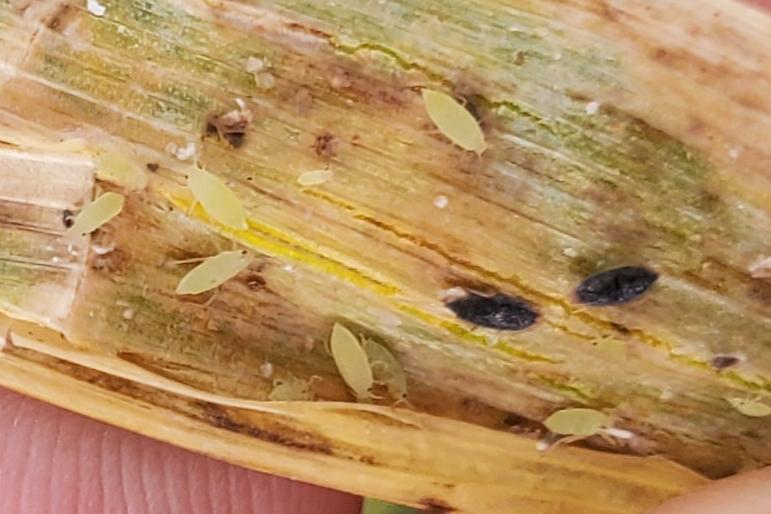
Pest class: russian_wheat_aphid